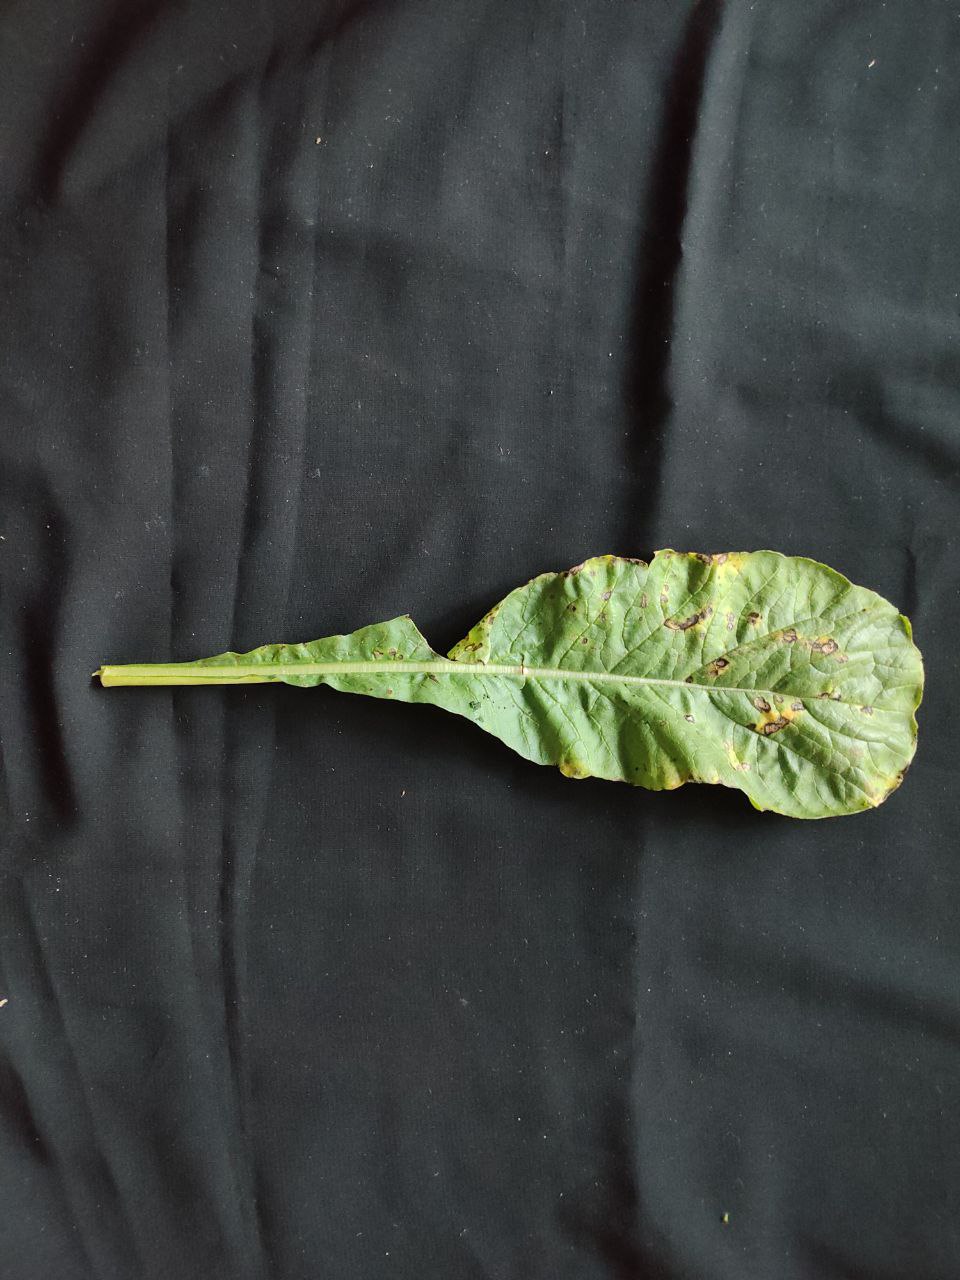
Label: Black leaf spot